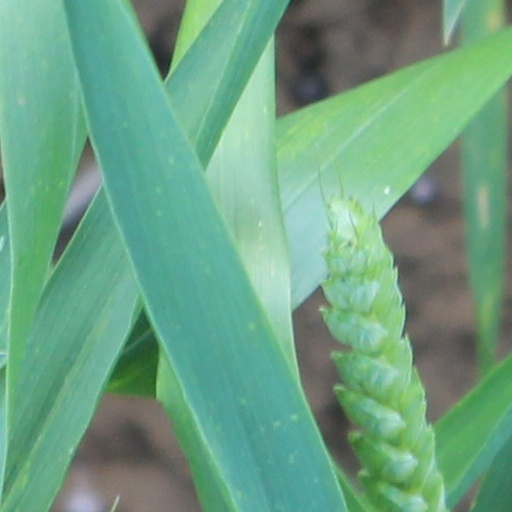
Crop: wheat